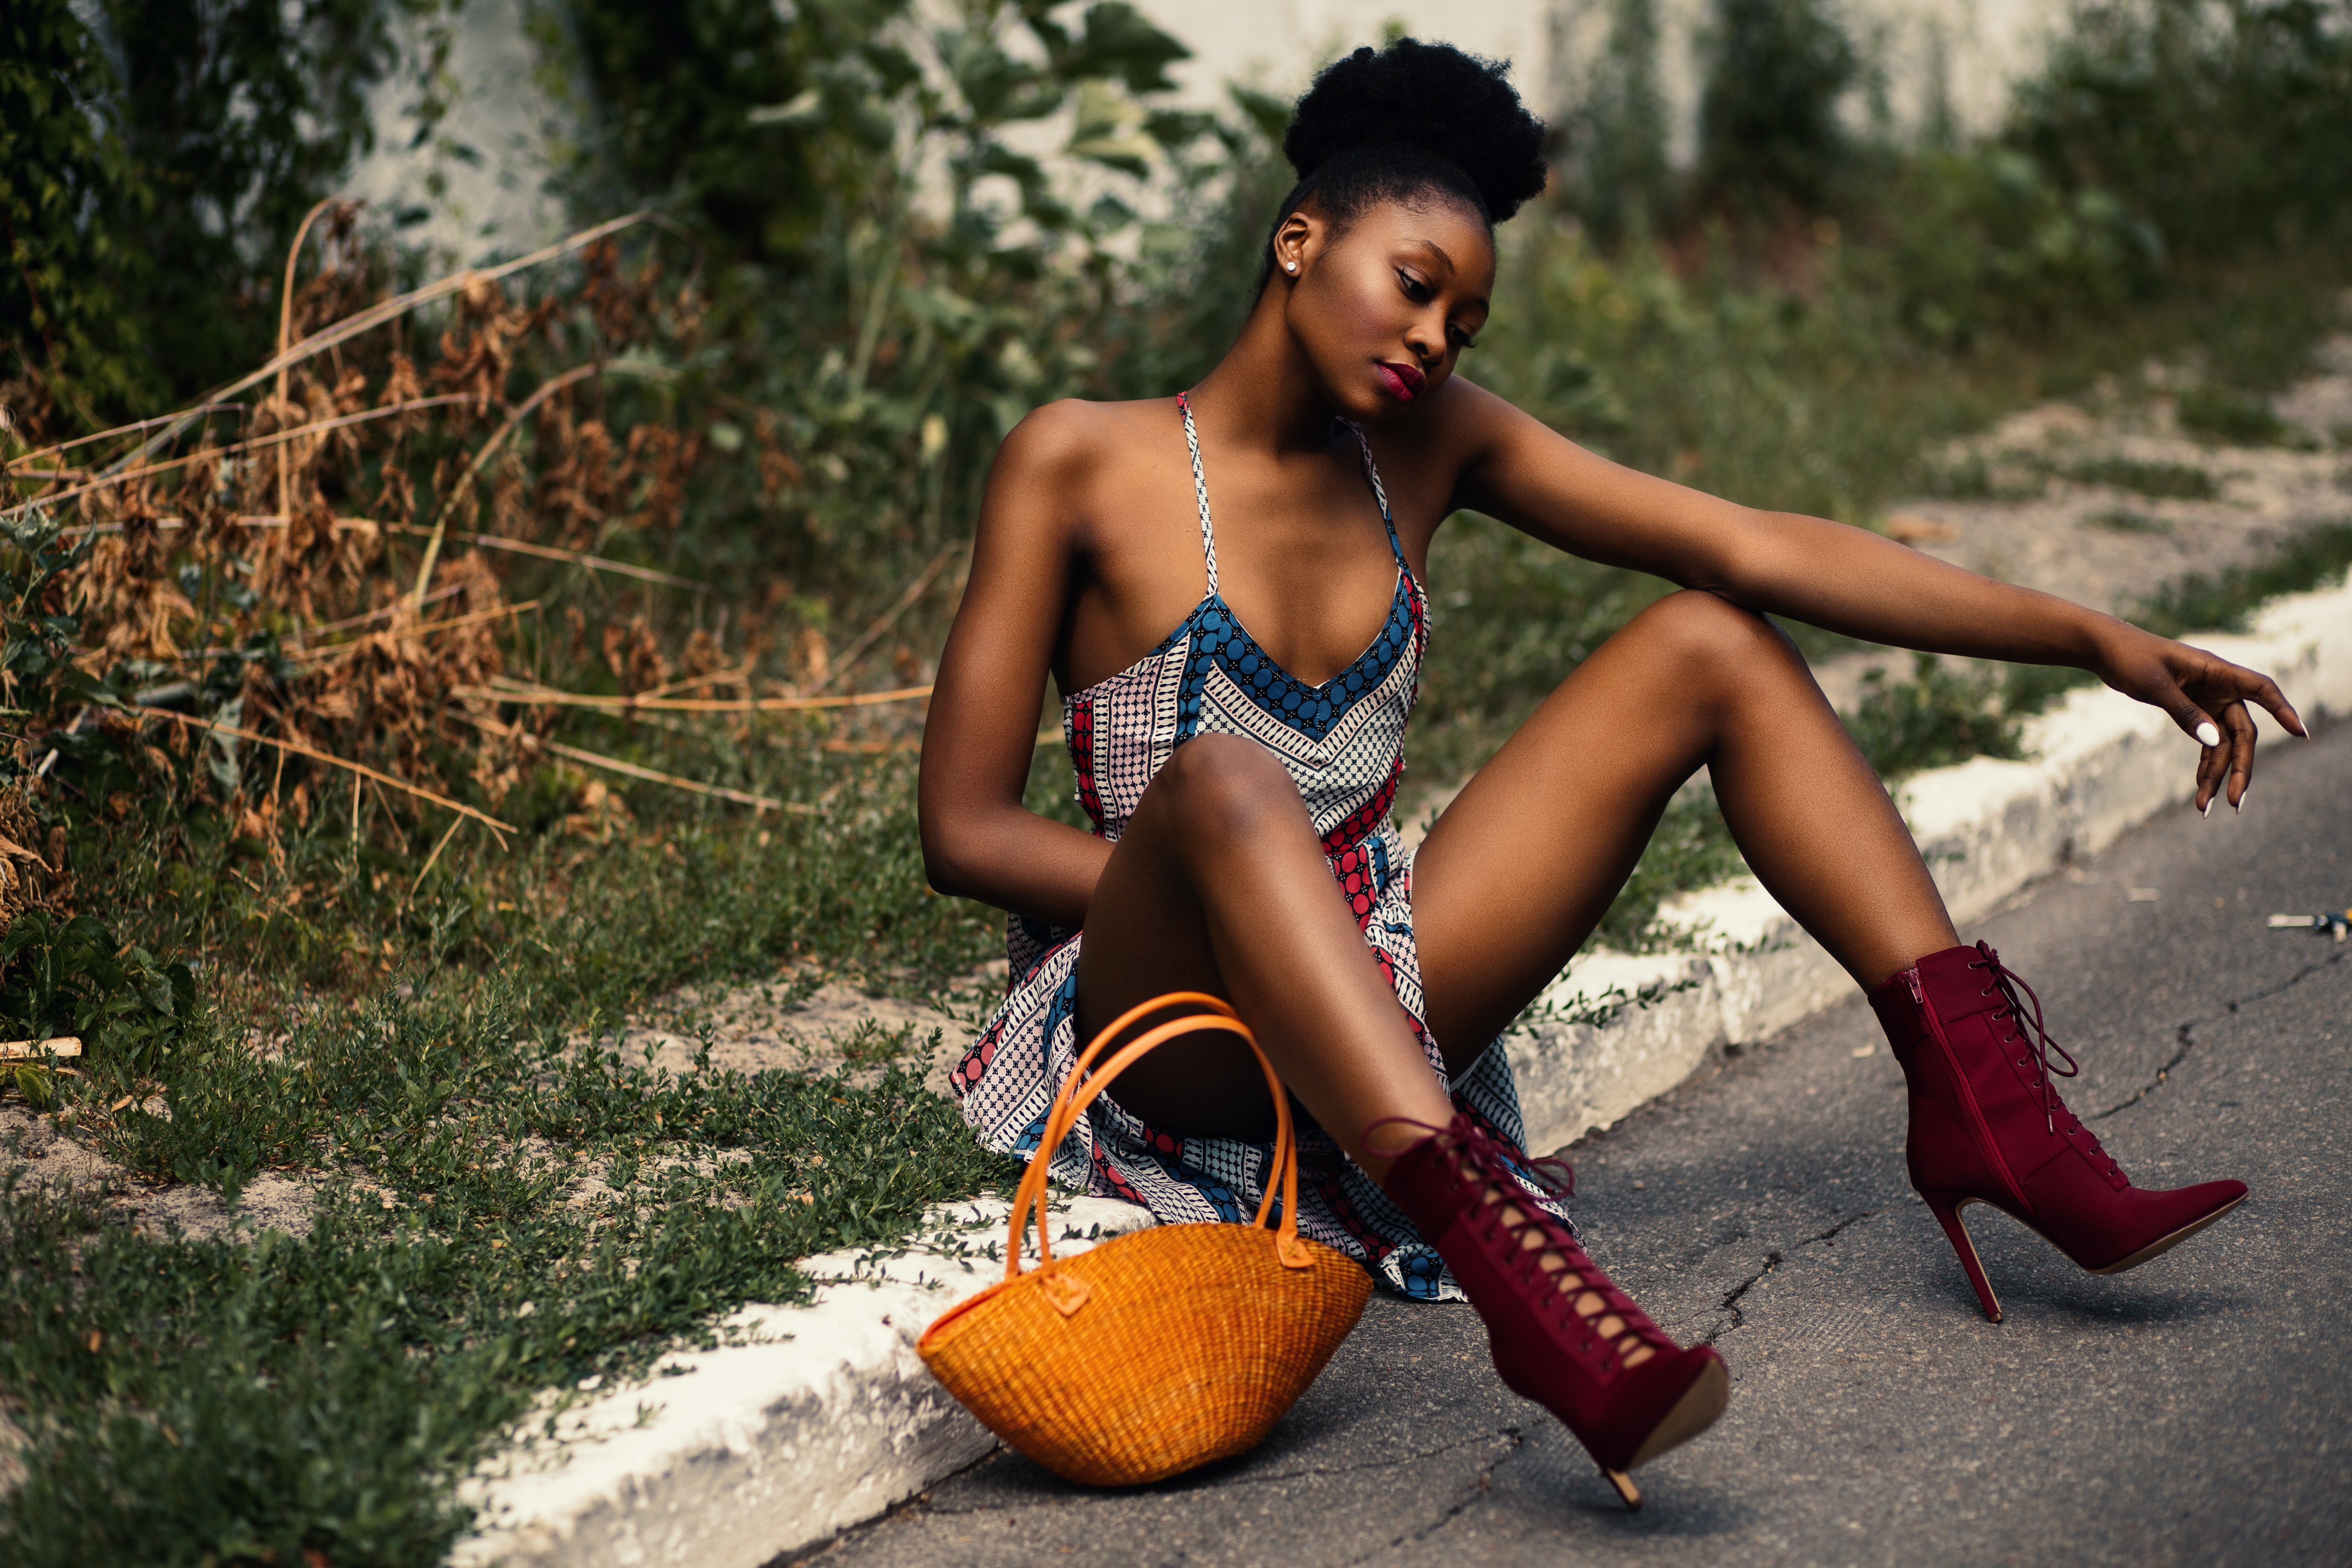
People in nature, beauty, sitting, footwear, model, human leg, brown, leg, orange, tree, photo shoot, photography, summer, grass, shoe, sunlight, black hair, long hair, leisure, thigh, brown hair, style